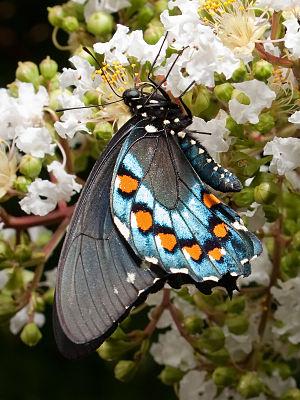
Battus philenor est une espèce de lépidoptères de la famille des Papilionidae, de la sous-famille des Papilioninae et du genre Battus.